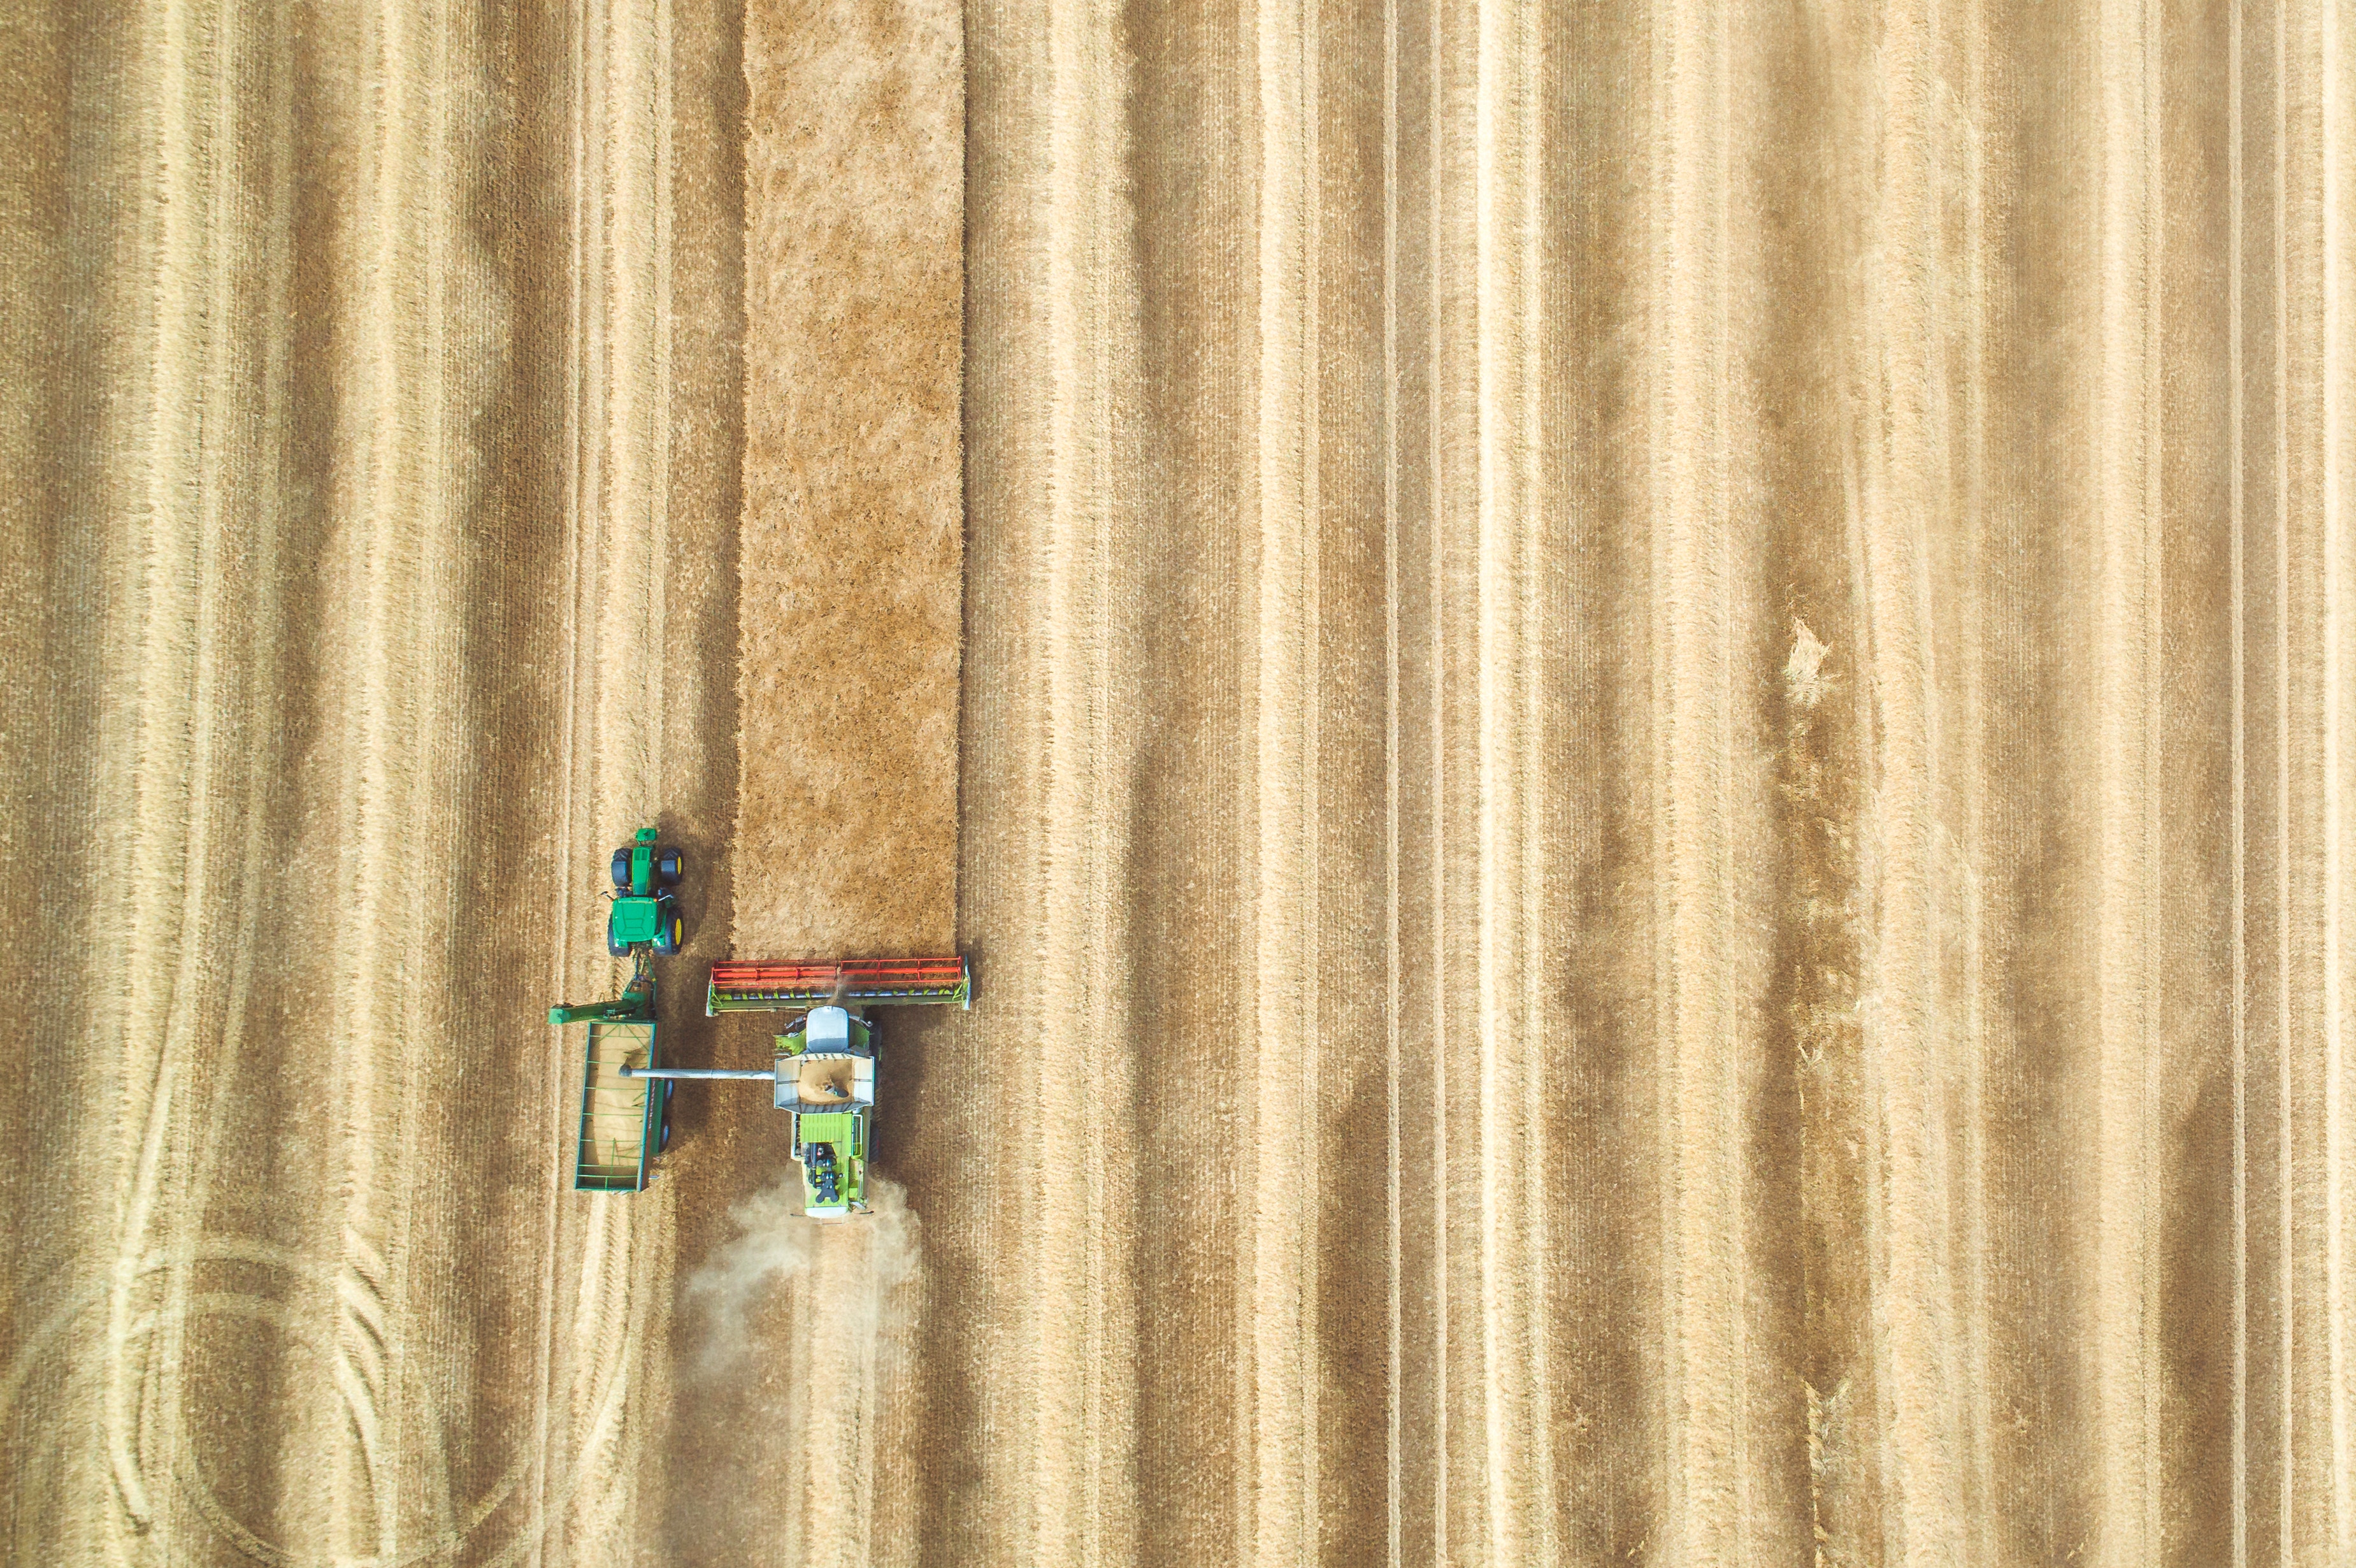
wood, texture, grass family, wood stain